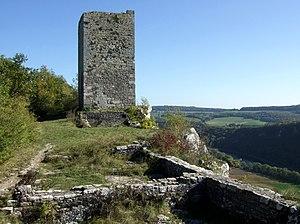
Château de Montferrand-le-Château (empreinte du bâti au sol avec vue sue le donjon/tour)
Les fortifications de Montferrand-le-Château, sont situées à Montferrand-le-Château, dans le département français du Doubs.
Montferrand-le-Château est une commune française située dans le département du Doubs, en région Bourgogne-Franche-Comté.